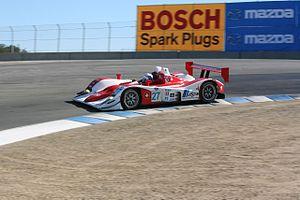
La Lola B05/40 est une barquette de course construite pour prendre la suite de la Lola B2K/40 et concourir en catégorie LMP2 en Le Mans Series, American Le Mans Series et aux 24 Heures du Mans.